Jerzy Stuhr

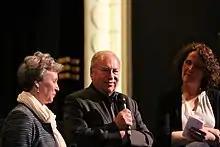
GoEast Festival in Wiesbaden, 2015

Jerzy Stuhr became very popular with younger viewers after he provided the voice for Donkey in the Polish dubbed version of "Shrek" (as well as in "Shrek 2", "Shrek the Third" and in video games, based on the Shrek movies). Stuhr also provided the voice of Mushu the dragon in Disney's "Mulan" and "Mulan 2", and for the Larry Laffer character in "Larry 7" game.